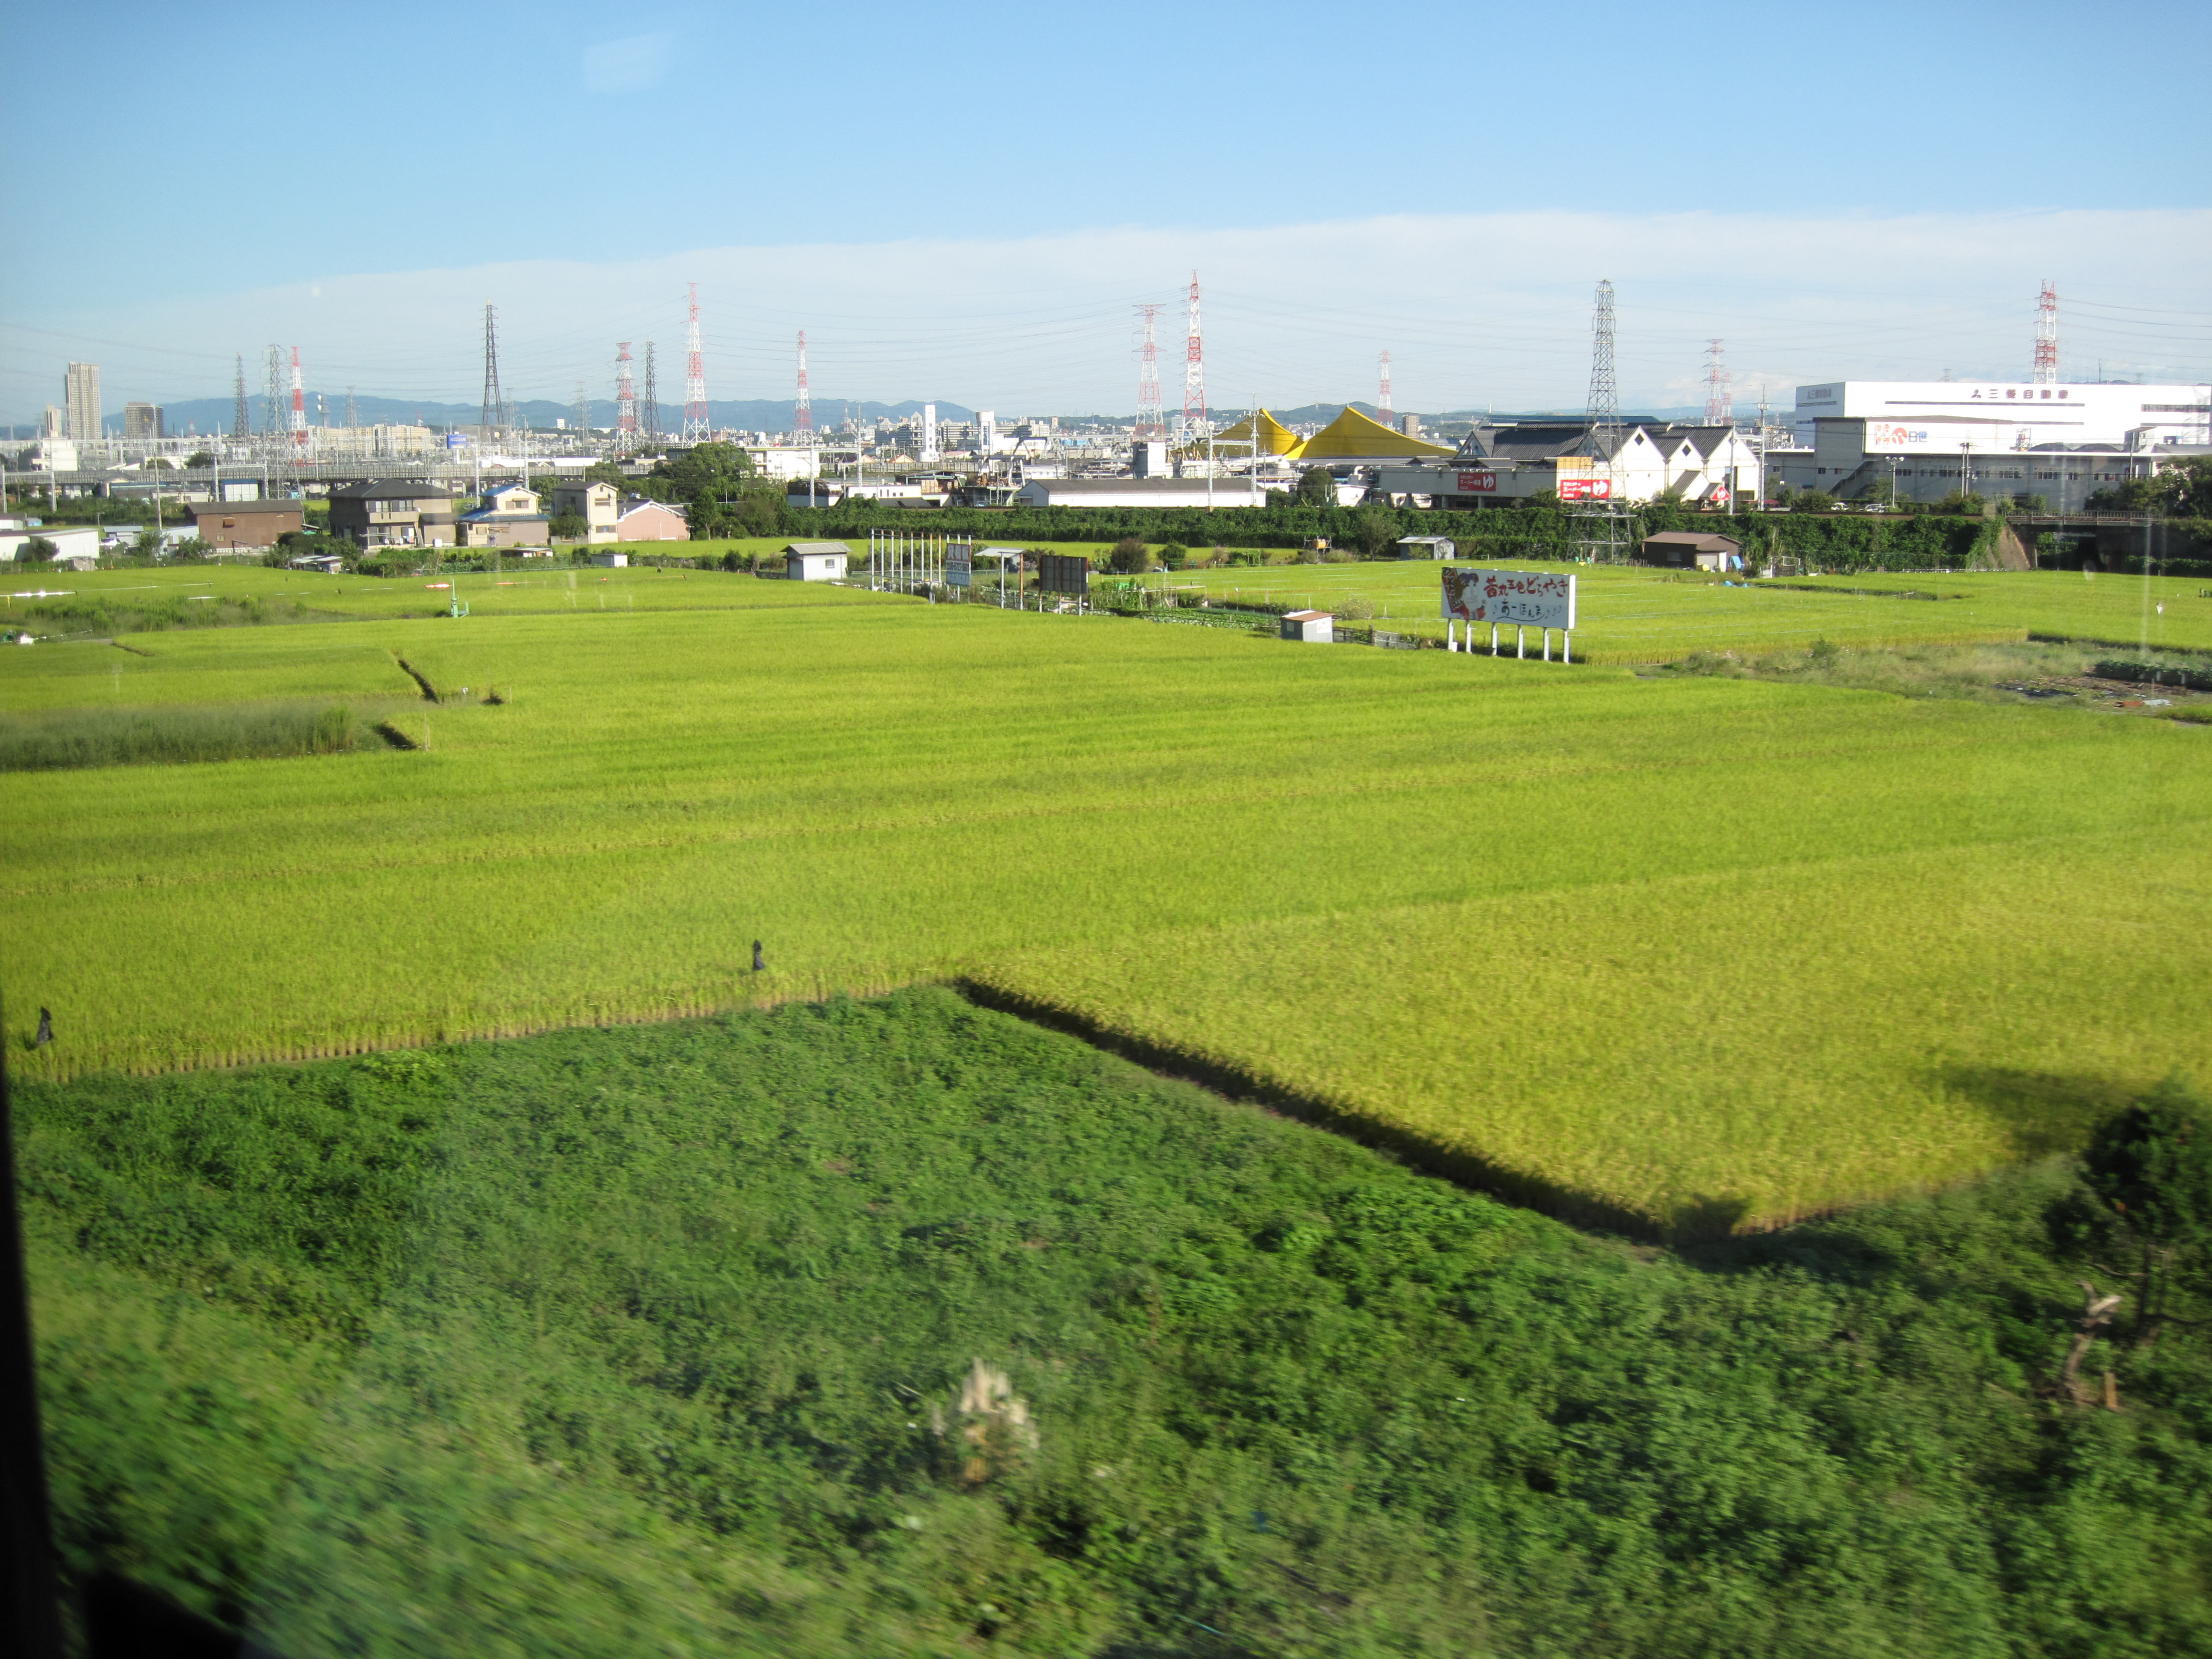
landscape, grass, structure, field, farm, lawn, meadow, pasture, agriculture, japan, stadium, plain, grassland, race track, rural area, paddy field, aerial photography, grass family, sport venue